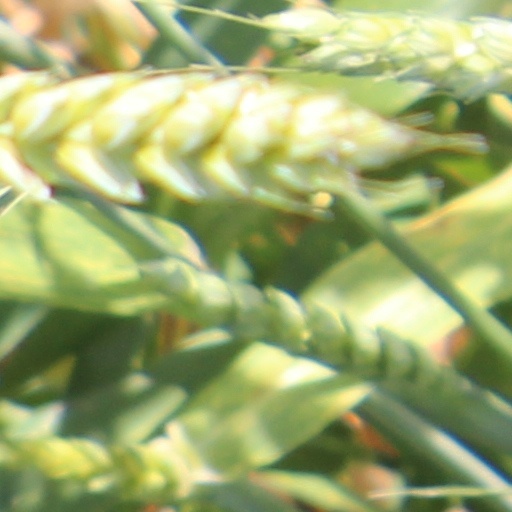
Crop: wheat